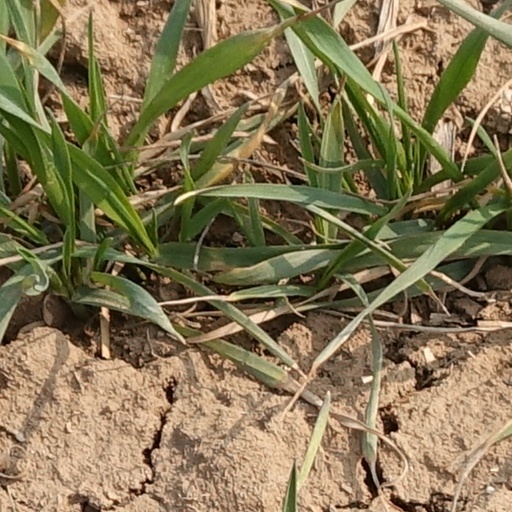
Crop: wheat